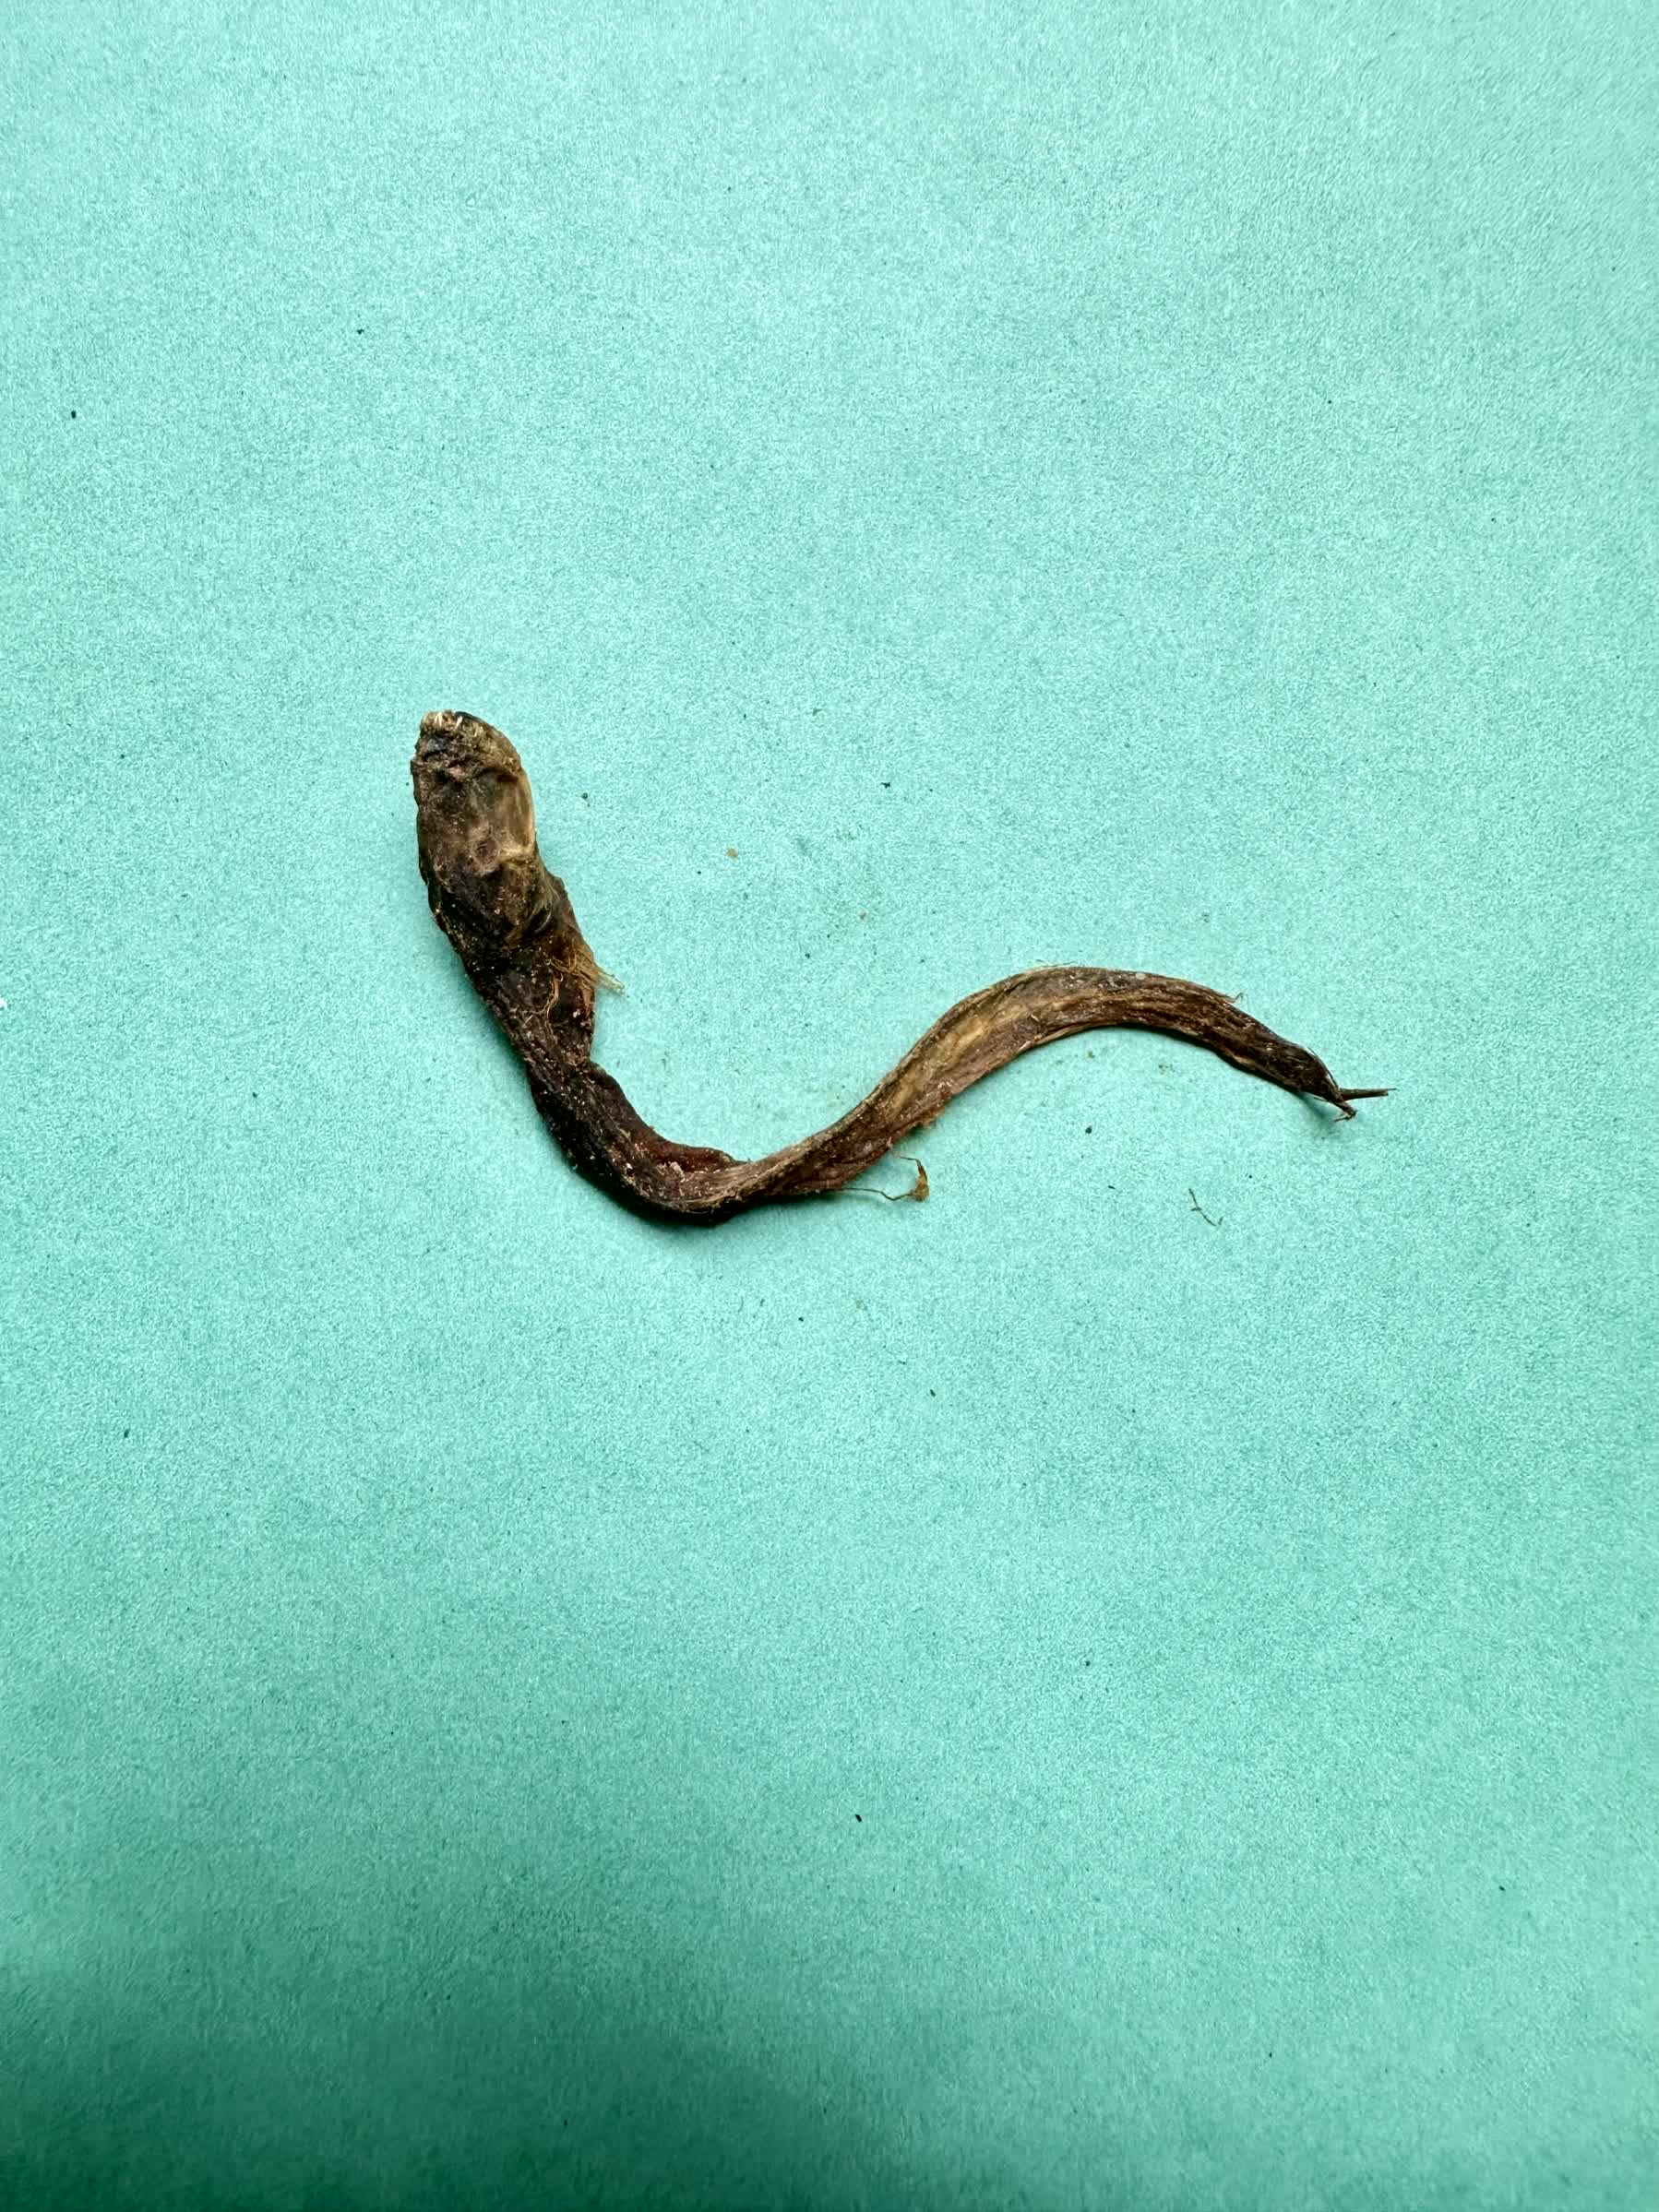
Species: Chewa